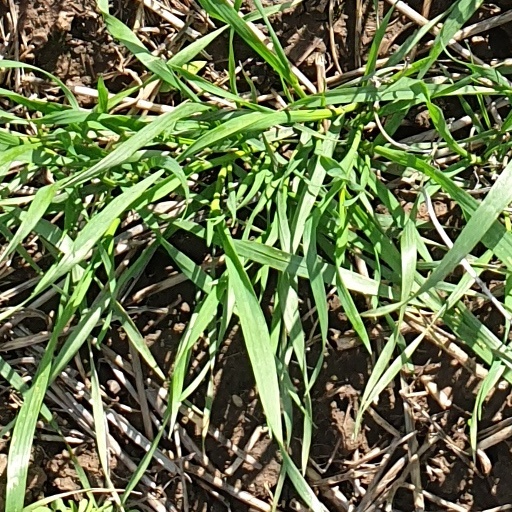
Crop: wheat